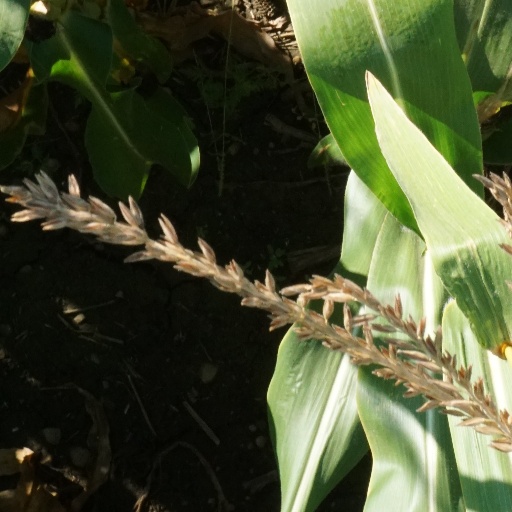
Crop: maize; corn